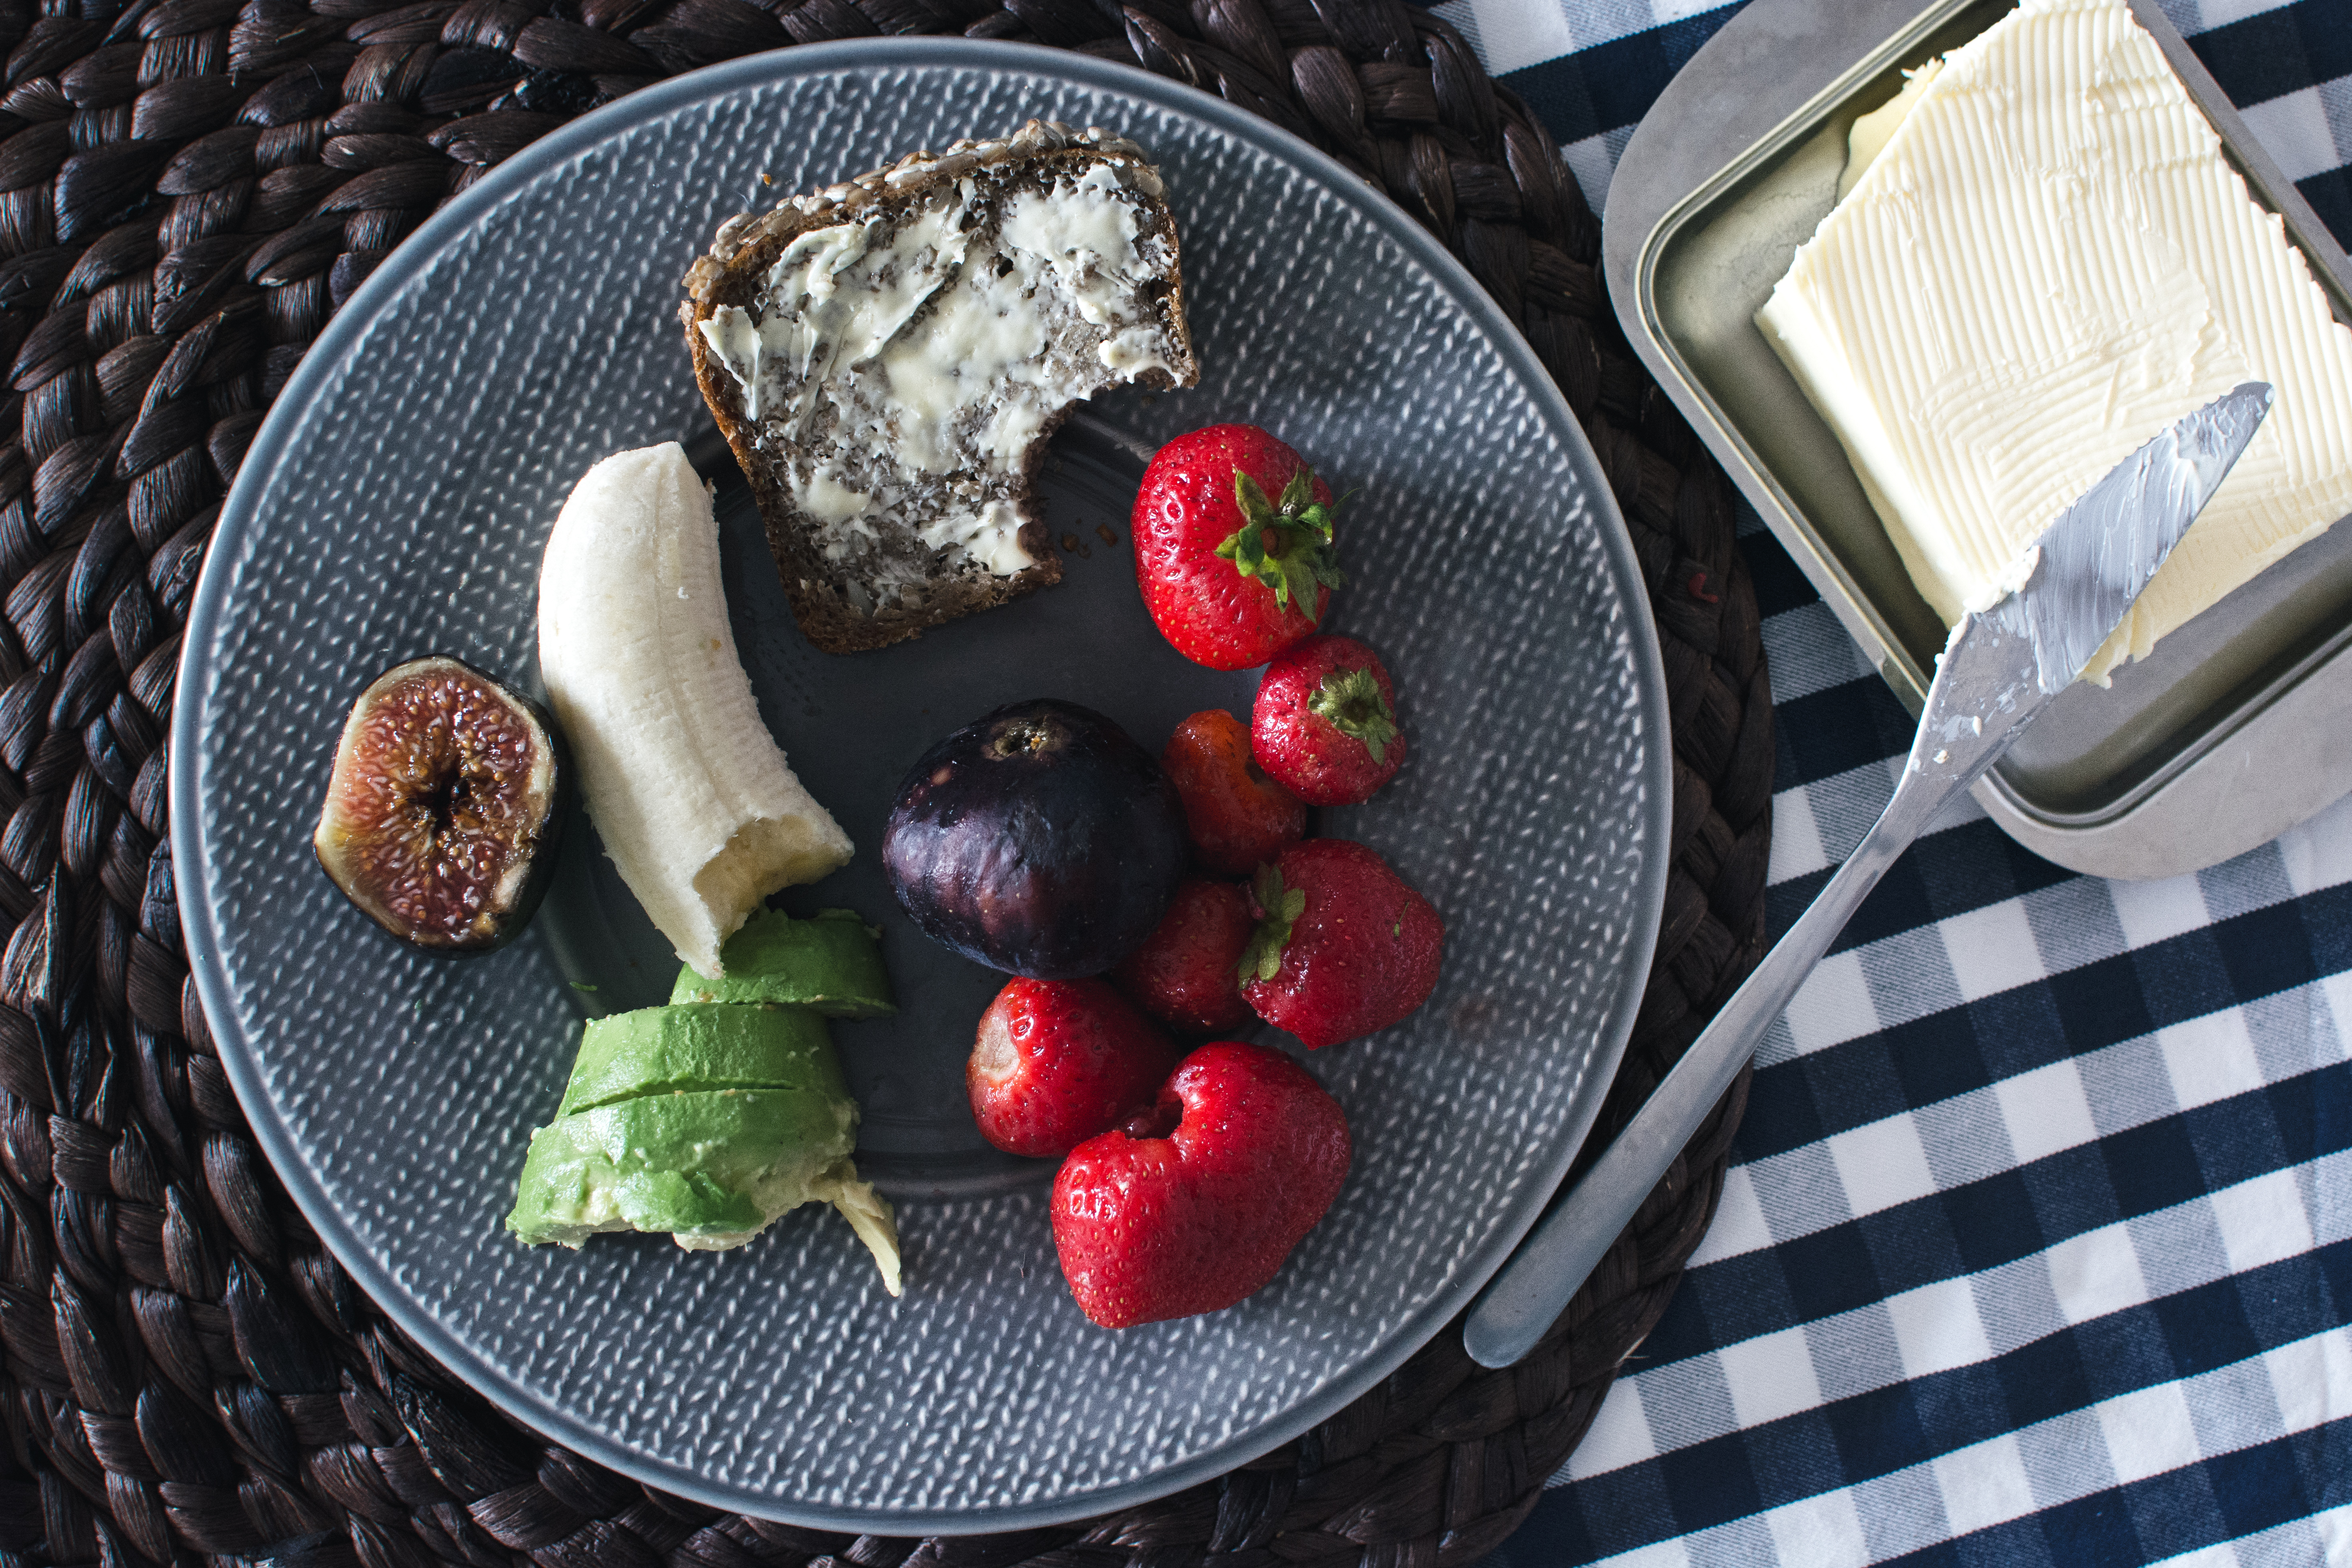
food, dish, cuisine, ingredient, brunch, produce, meal, lunch, breakfast, recipe, vegetarian food, superfood, garnish, berry, vegetable, tomato, platter